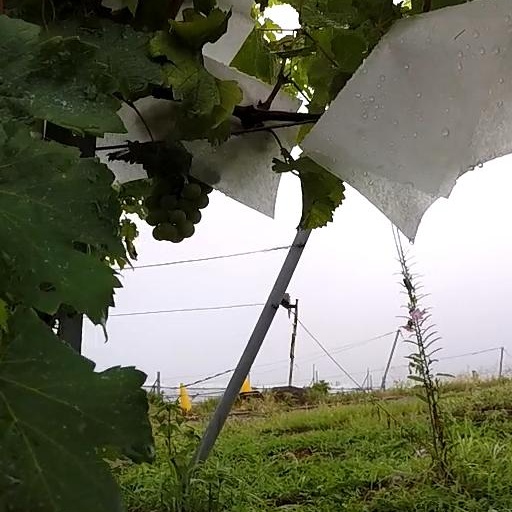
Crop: grape